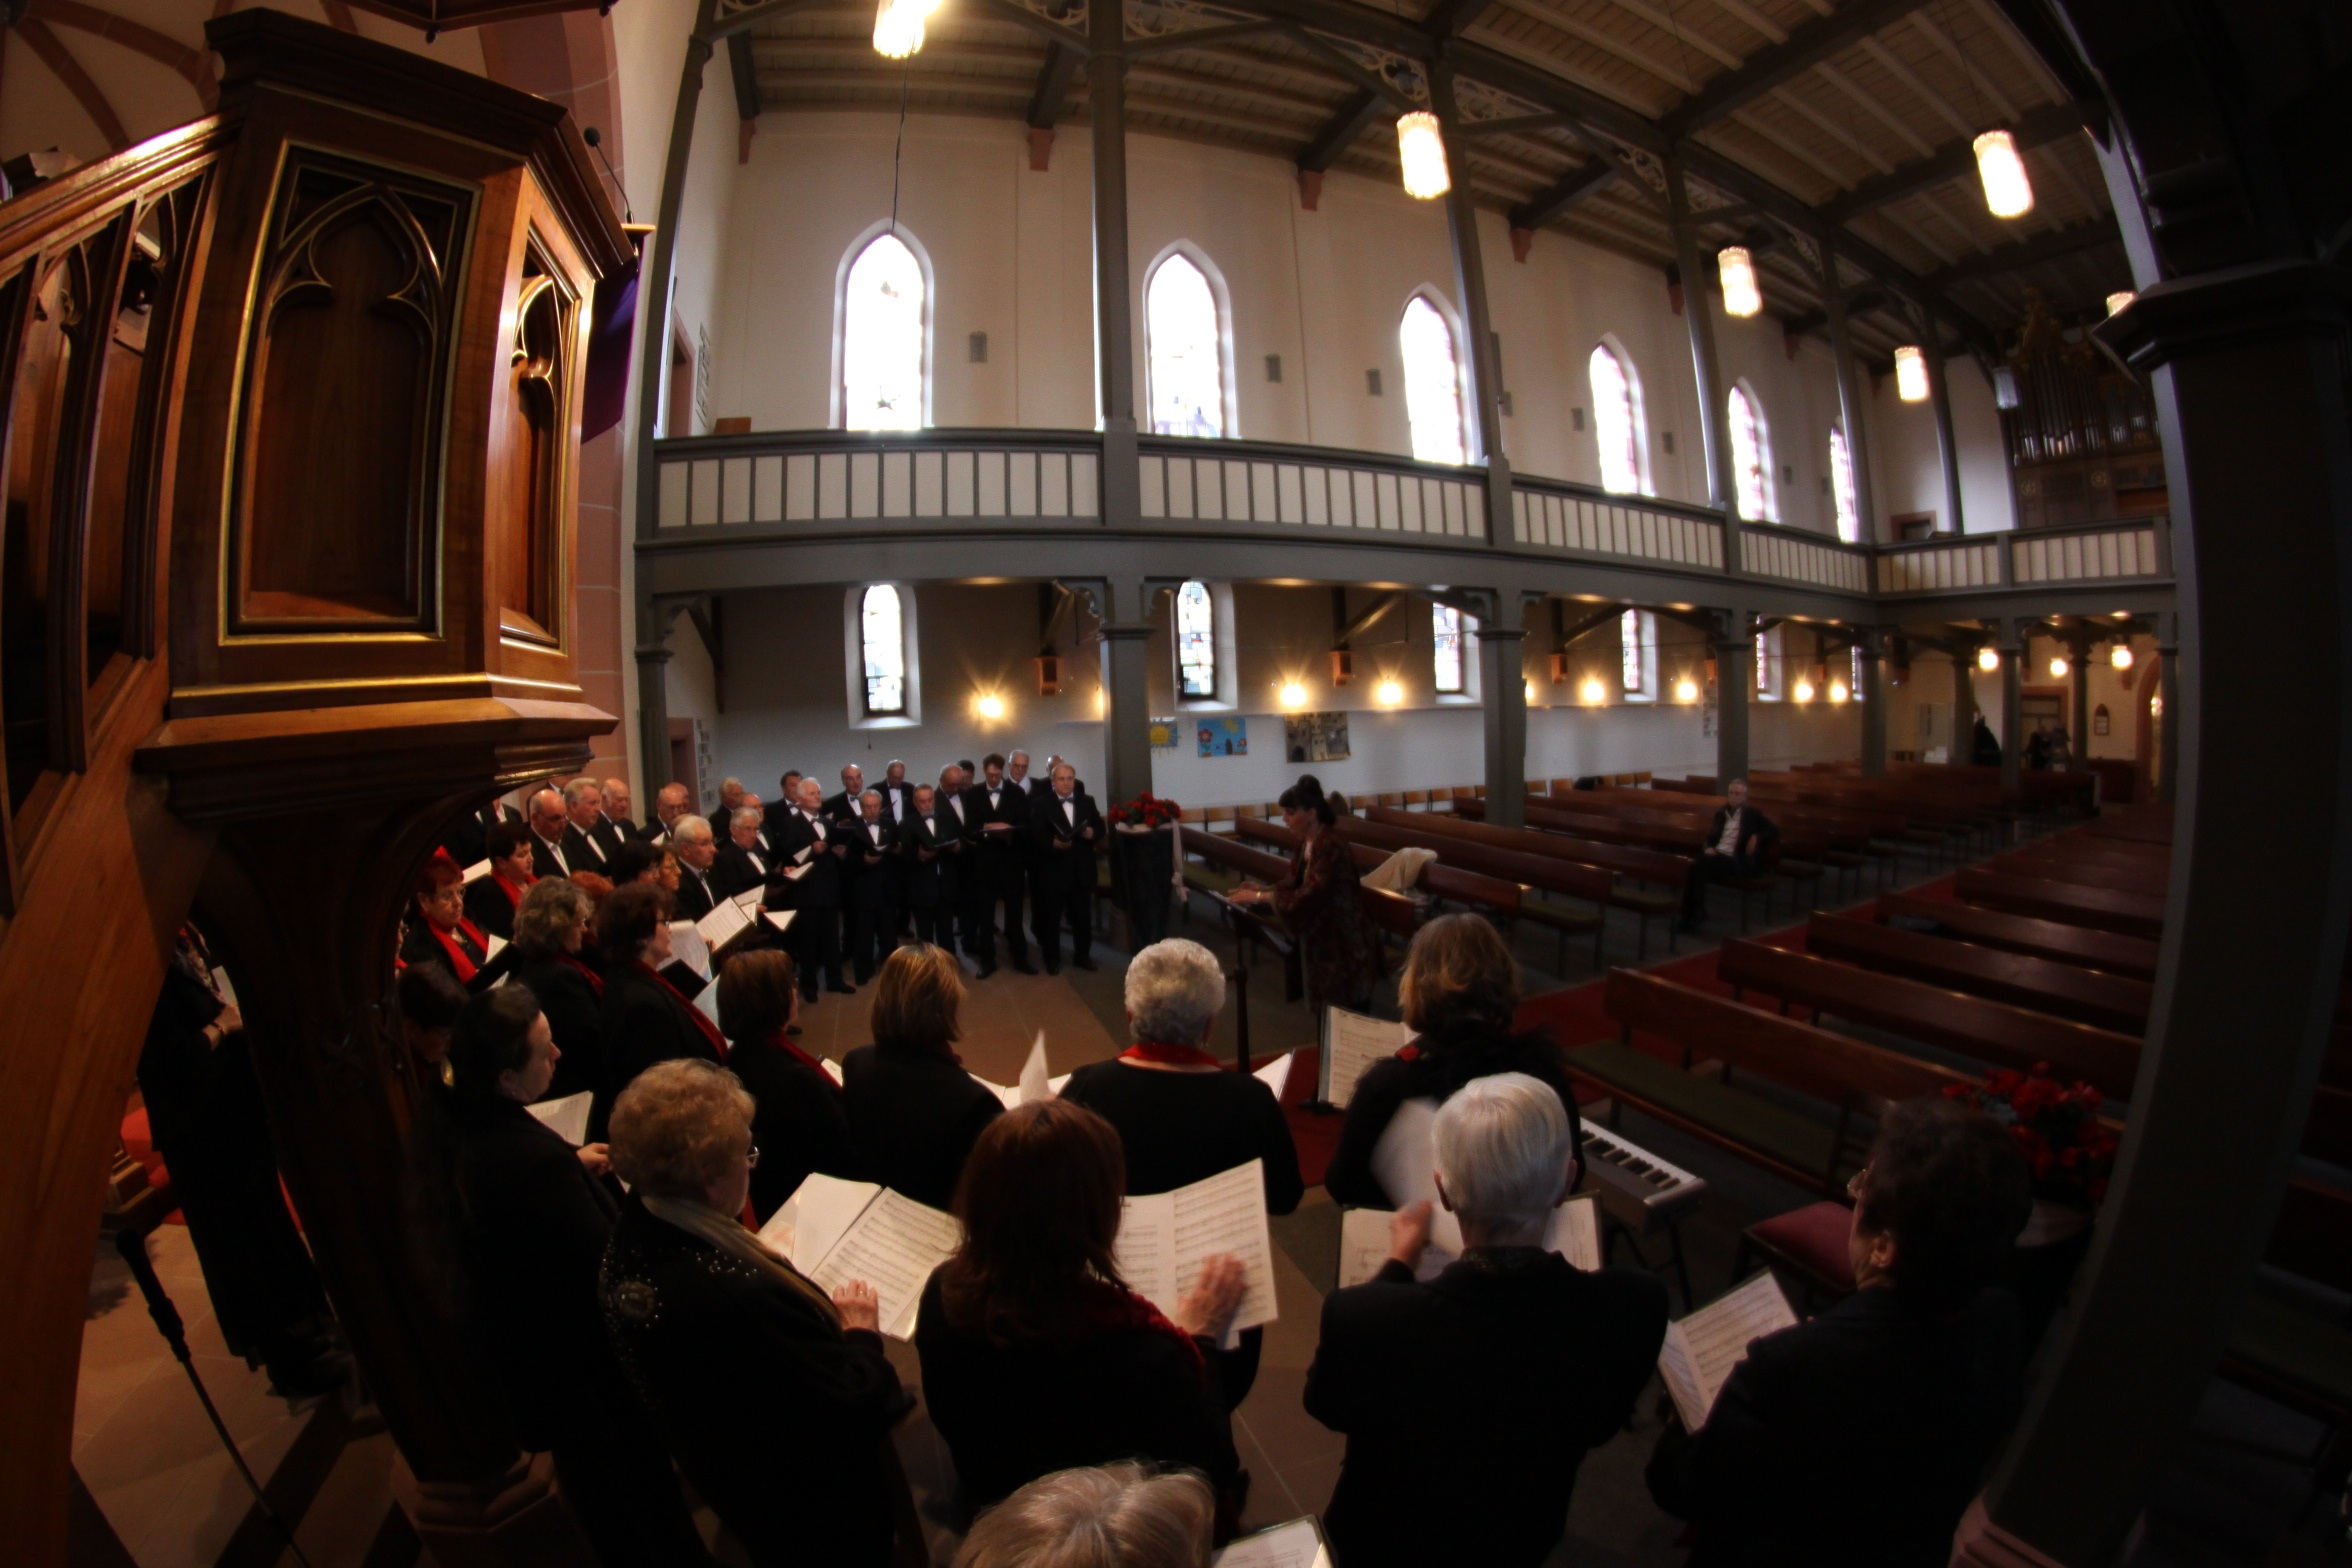
architecture, auditorium, crowd, concert, audience, human, church, choir, musician, christmas, stage, orchestra, altar, text, performance, singing, easter, sample, performing arts, church room, rows of benches, classical music, solemnly, musical ensemble, church choir